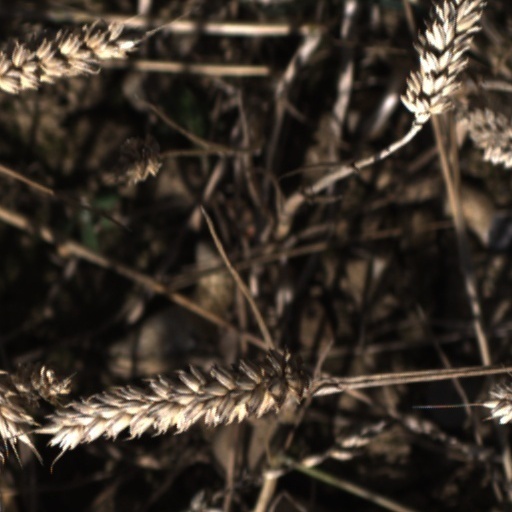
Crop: wheat